Martin G. McCue

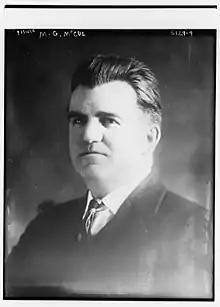
Martin Gabriel McCue in 1920

Martin Gabriel McCue (February 18, 1875 – September 19, 1932) was an American politician from New York.